Mount Stephen Club

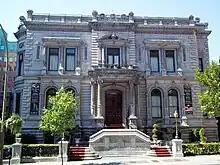
George Stephen House in 2011, the final year of the Mount Stephen Club

The Mount Stephen Club was a private members' club in Montreal, Quebec. It was founded in 1926 as a gentlemen's club for businessmen by mining magnate Noah Timmins, J.H. Maher and J.S. Dohan.